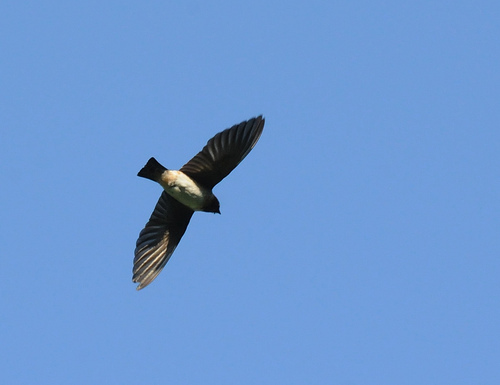
a flying bird with white under feathers and a large wingspan.
this bird has wide wings that are black with grey accents, with black inner and outer coverts, and a grey-ish white underbelly.
the bird has black wings and coverts as well as grey colored abdomen.
a bird with a tiny pointed bill, tan breast, and black rectrices.
this bird is black with white on its stomach and has a very short beak.
this bird has wings that are black and has a white belly
this bird is black with white and has a very short beak.
this bird has a white belly, a thin pointed bill, dark retrices, and gray wings.
this bird is black with white and has a very short beak.
this brown bird has a large wingspan and a white breast and belly.
Species: Cliff Swallow